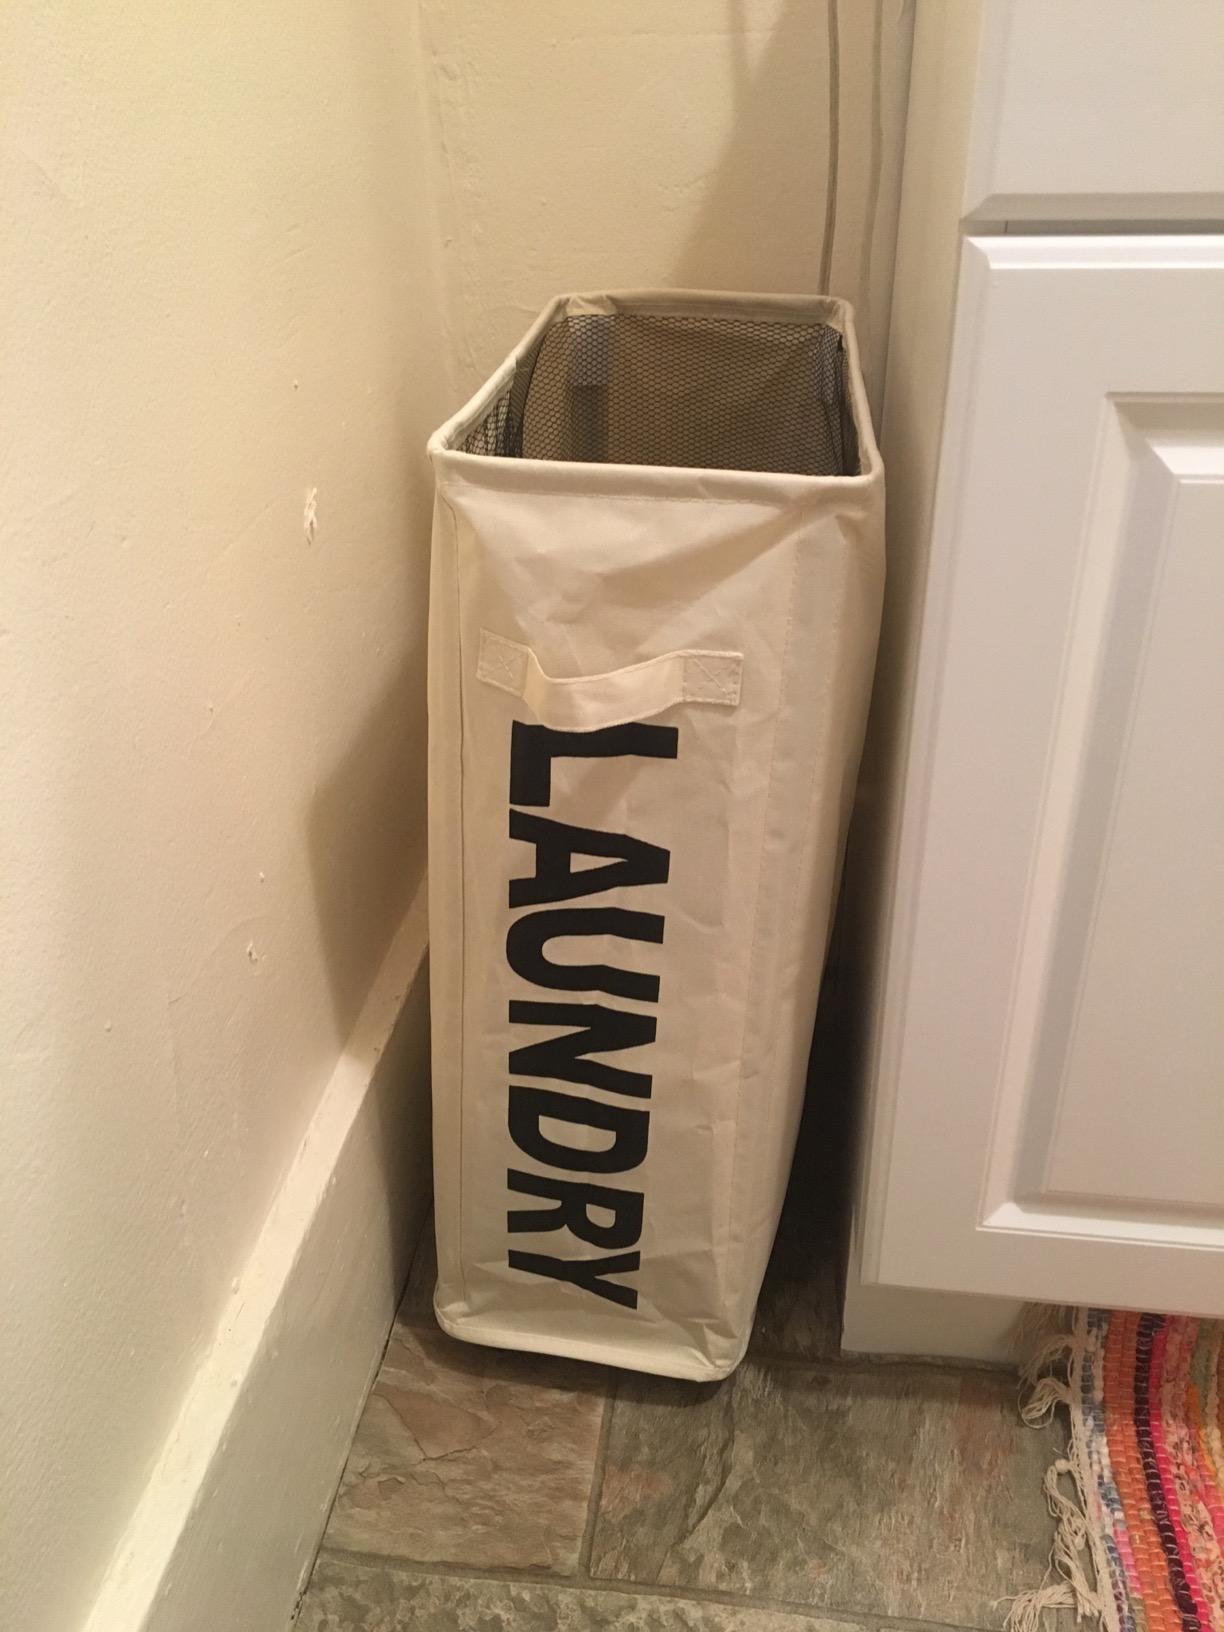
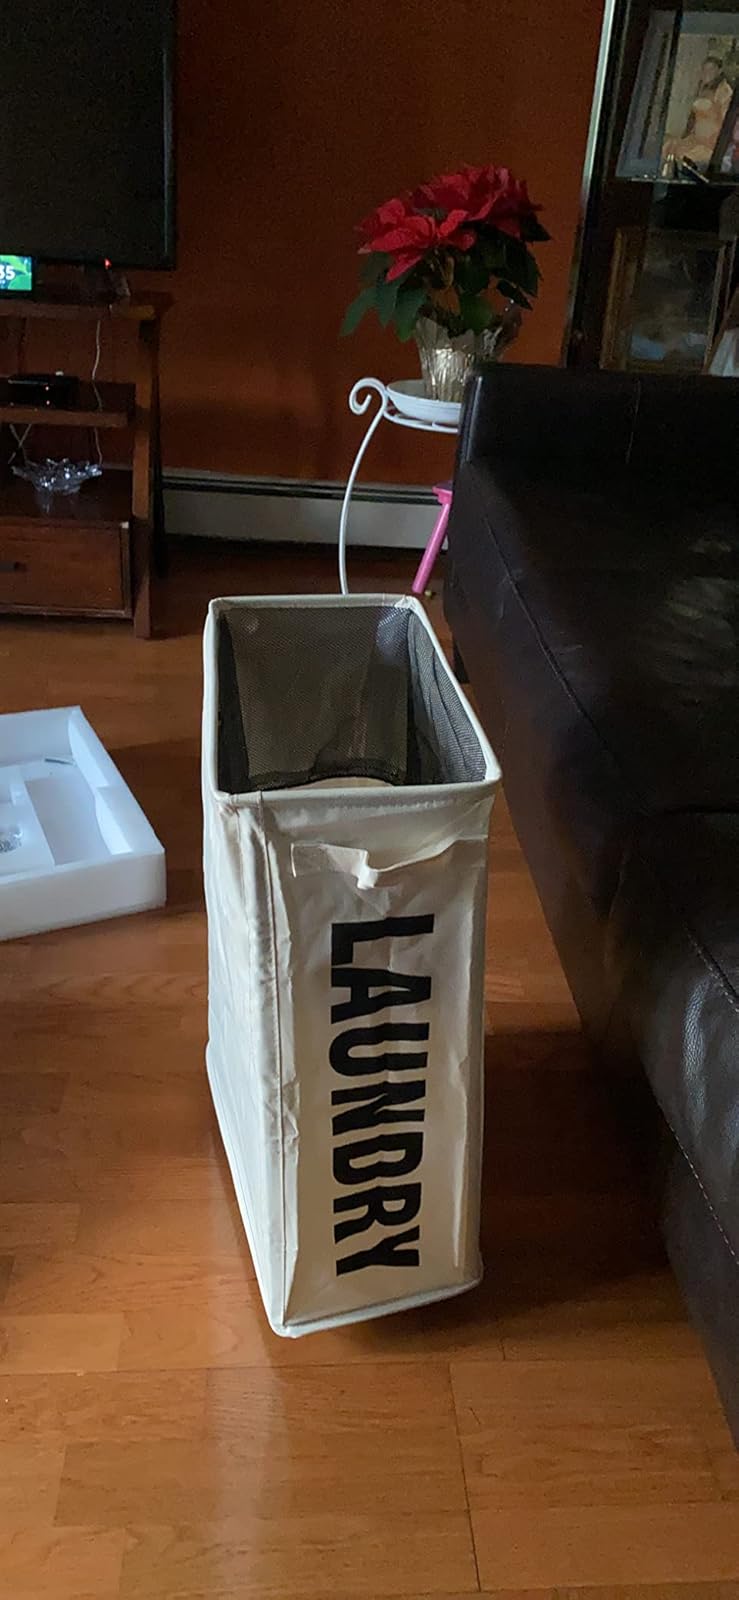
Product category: items_hamper
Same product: yes